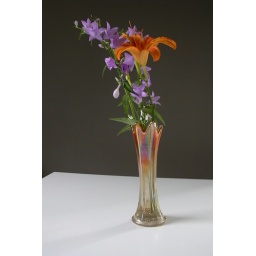
In vase found within kitchen wall 2008